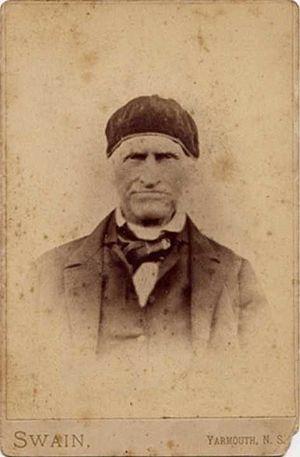
La politique en Acadie a plusieurs caractéristiques qui la différencient de celle d'autres régions du Canada.
Simon d'Entremont, né le 28 octobre 1788 à Pubnico-Ouest en Nouvelle-Écosse et mort le 6 septembre 1886 à Pubnico-Est, est un homme politique canadien.
L'histoire de l'Acadie débute au XVIᵉ siècle. Ce territoire est toutefois déjà habité depuis au moins onze millénaires, d'abord par les Paléoaméricains. La période du grand hiatus, entre -8000 et -3000, correspond à un manque de preuves archéologiques. La culture archaïque maritime s'installe ensuite près de la mer et vit surtout des ressources halieutiques, côtoyant probablement d'autres peuples. La céramique est adoptée vers -500, à l'époque où se développent les peuples des Micmacs et des Etchemins. Ce qui est arrivé à ces derniers n'est pas connu, mais les Malécites, à qui leur sont probablement liés, occupent ensuite leur territoire.